Baekhyun

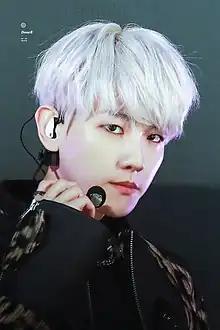
Baekhyun in February 2020

Byun Baek-hyun (born May 6, 1992), known mononymously as Baekhyun, is a South Korean singer and actor. He is a member of the South Korean-Chinese boy band Exo, its subgroup Exo-K and its subunit Exo-CBX. In 2019, Baekhyun became a leader of the supergroup SuperM.